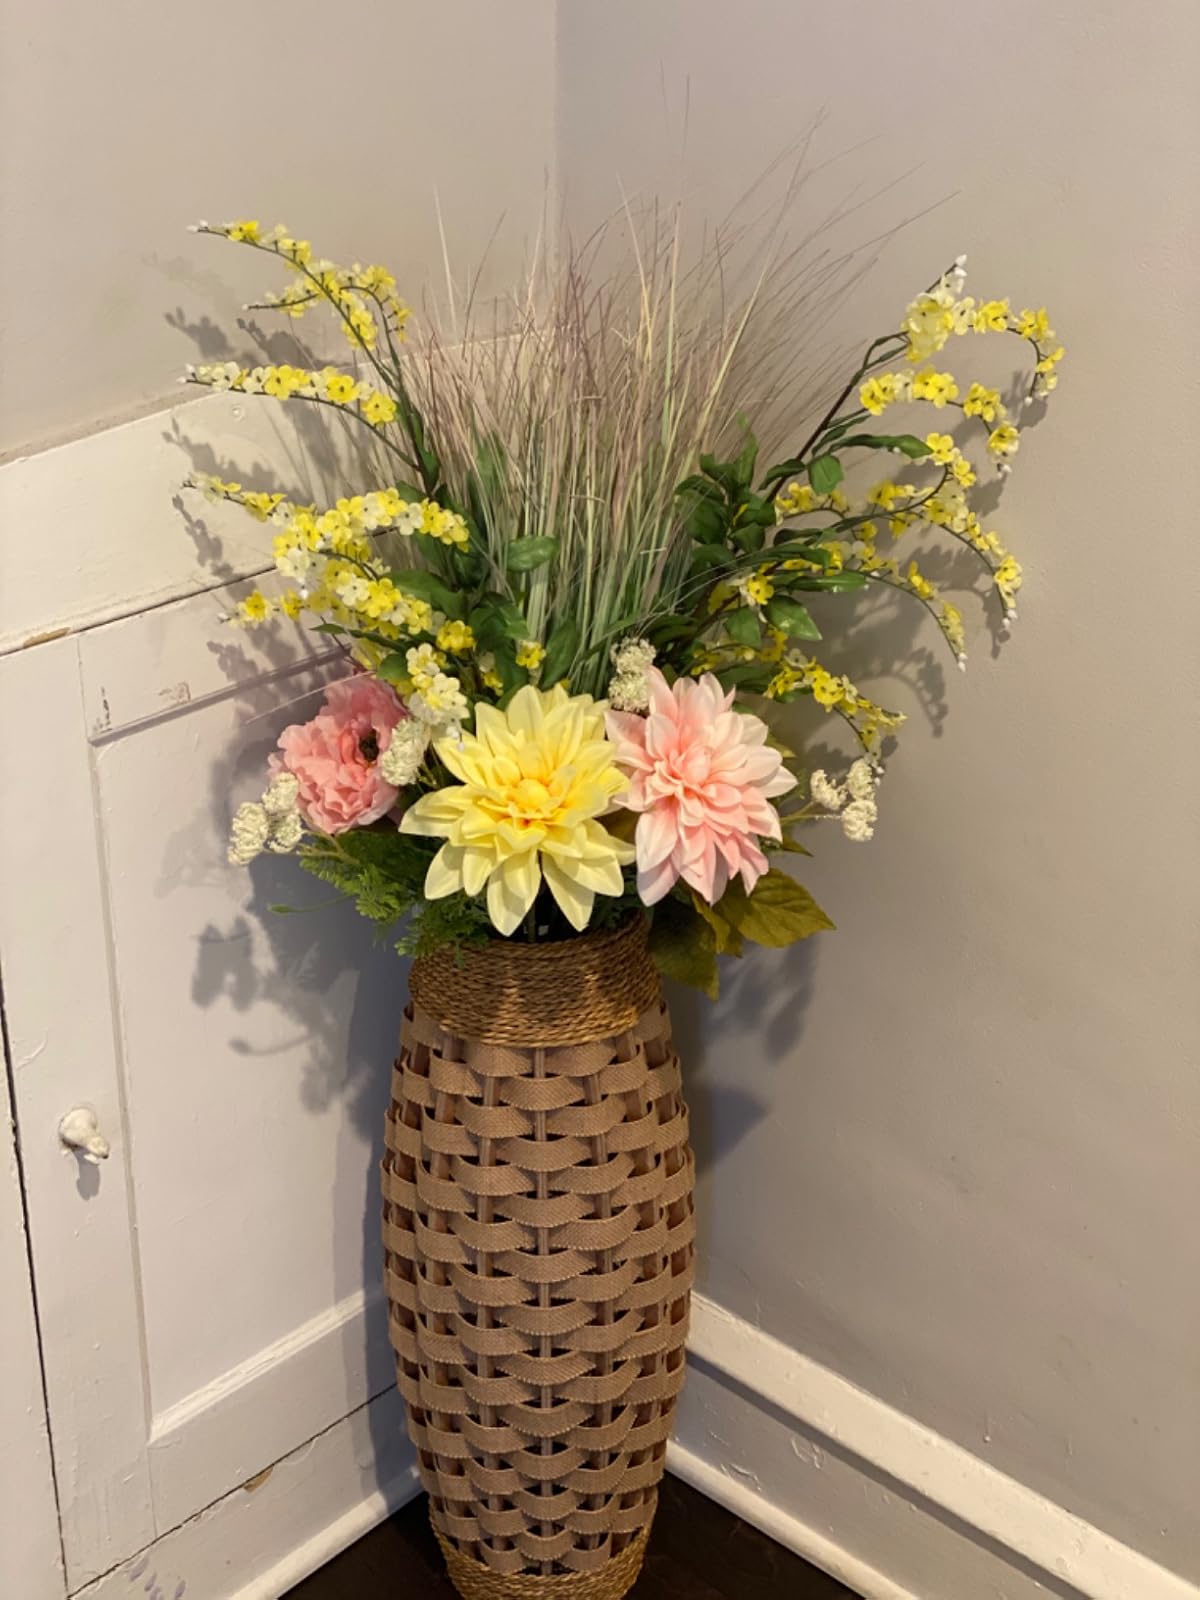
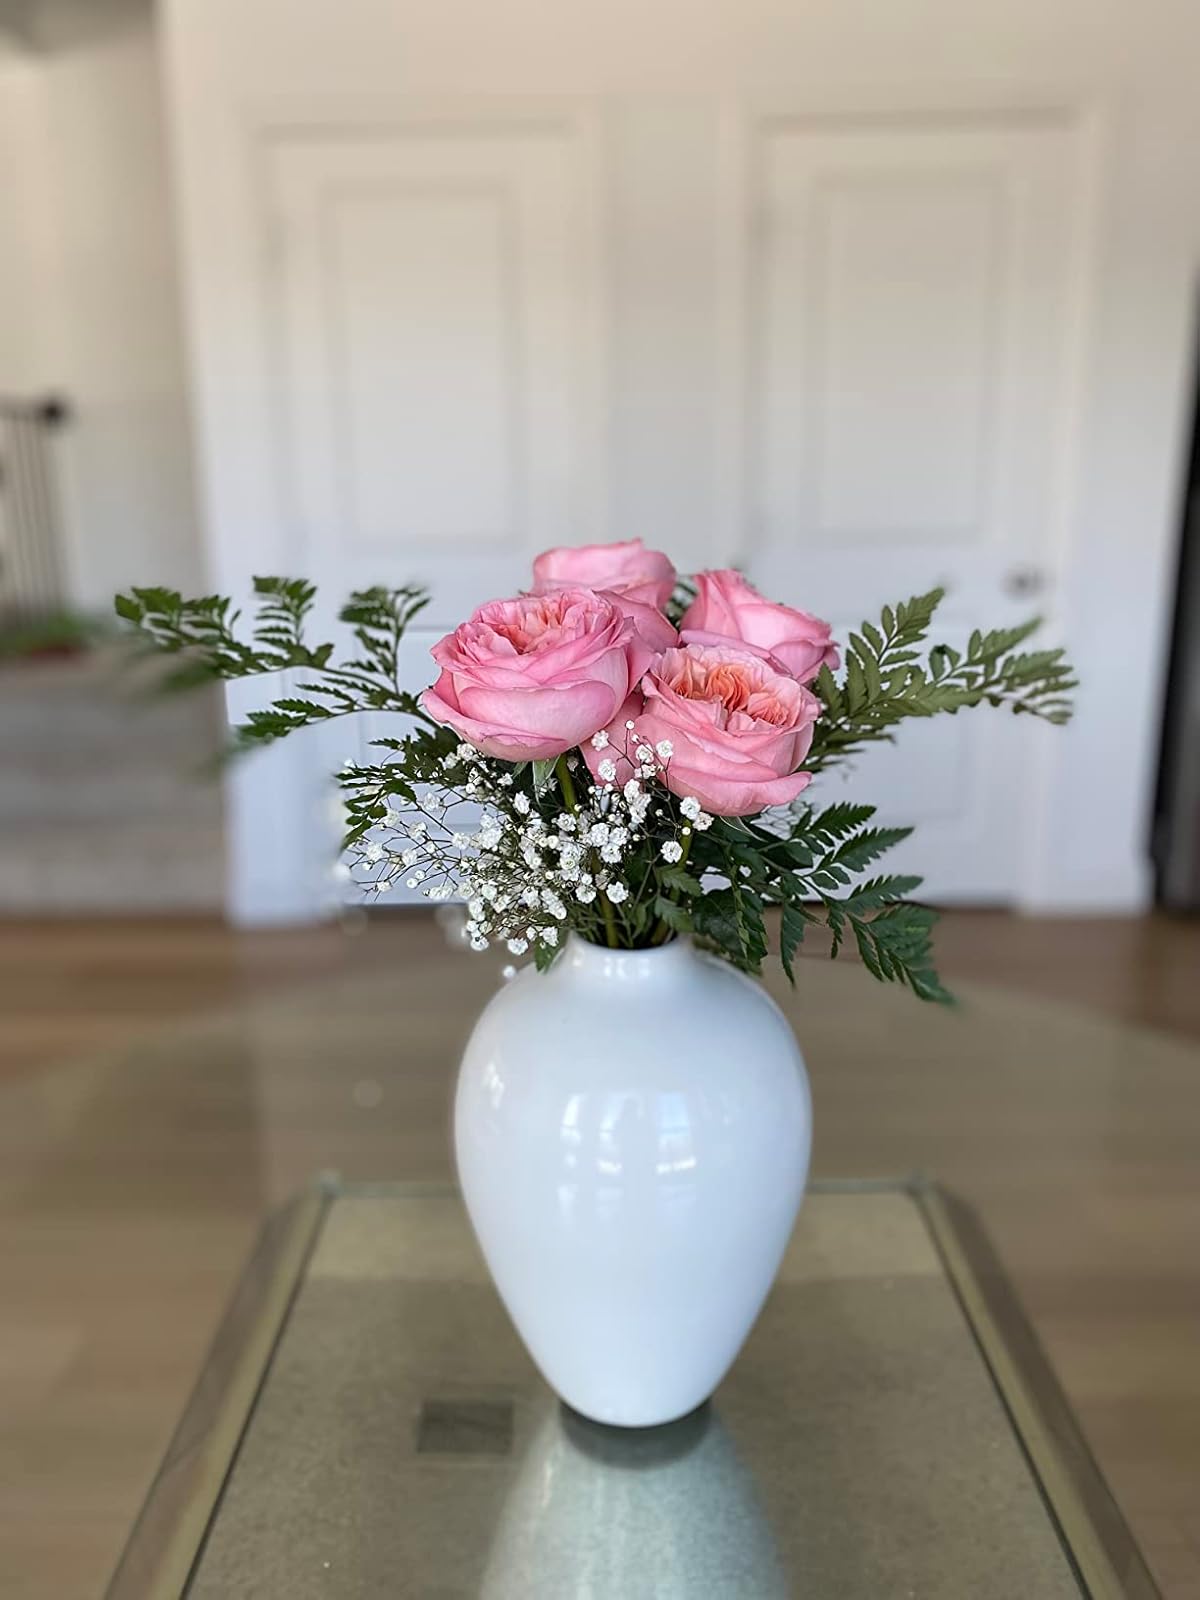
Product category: vase
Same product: no